Israel–Kurdistan Region relations

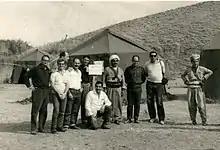
Field hospital of the Israel Defense Forces in Iraqi Kurdistan (1963–1973)

While initially hesitant about an Israeli presence in Kurdistan, Iran's SAVAK intelligence agency was successfully convinced by Israel to assist the Kurds in 1961, and Israel was allowed to use Iranian territory as a conduit for its activities, which included the transportation of weapons and food. Israeli support for Kurdish forces in Iraq remained largely secretive and the existence of any relationship between the two sides was reportedly denied by Israel to the United States. Israel and Iran also helped to form the Kurdish intelligence agency "Parastin," which engaged in various espionage operations against the Iraqi military. Bedirxan met with Israeli officials again in 1964, and Israeli Prime Minister David Ben-Gurion authorized Mossad to supply money and anti-aircraft weapons to the Kurds in Iraq. In May 1965, deputy-director of Mossad David Kimche and Israeli military chief Tzvi Tzur visited Kurdistan, where they met with Barzani in the town of Haji Omeran. The Israelis agreed to provide a large supply of weapons and funding to the Kurds, and delivered the promised resources by winter of that year. Israel also helped Peshmerga troops improve their tactics and training, and played a significant role in the capture of Mount Handrin, where the Peshmerga inflicted thousands of casualties on the Iraqi military. Barzani is known to have personally visited Israel twice in 1968 and 1973.